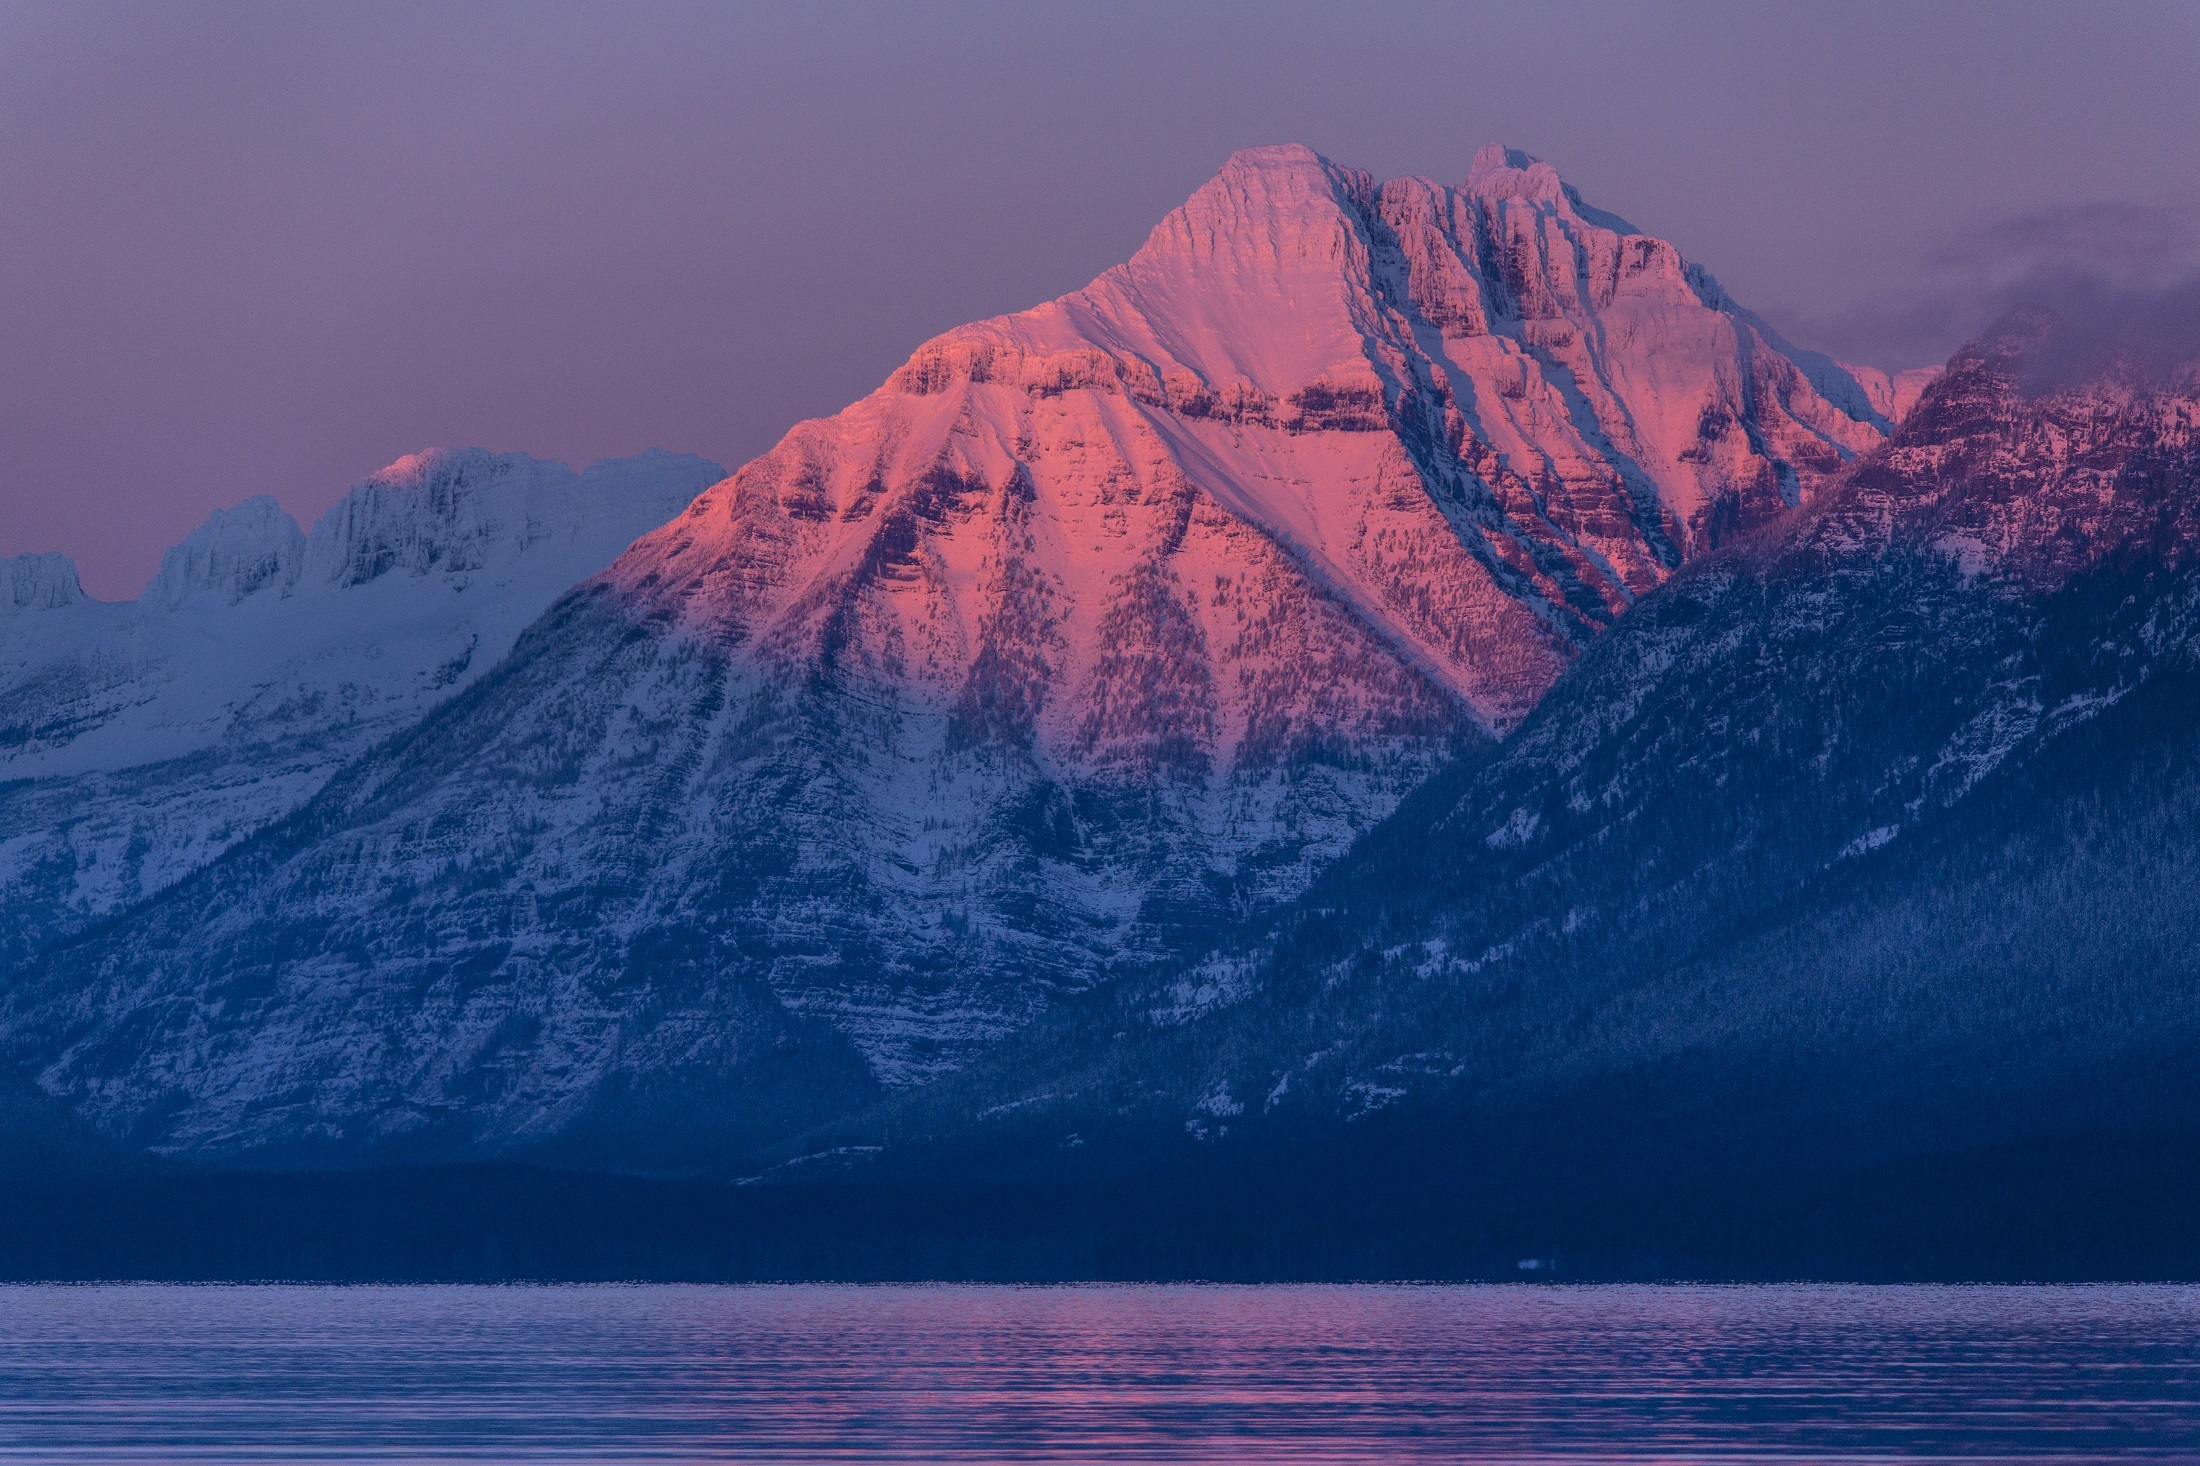
landscape, water, nature, horizon, mountain, sunrise, sunset, sunlight, lake, dawn, mountain range, panorama, recreation, dusk, evening, twilight, scenic, usa, arctic, plateau, fell, loch, montana, lewis range, glacier national park, lake mcdonald, landform, arctic ocean, mount cannon, geographical feature, atmospheric phenomenon, mountainous landforms